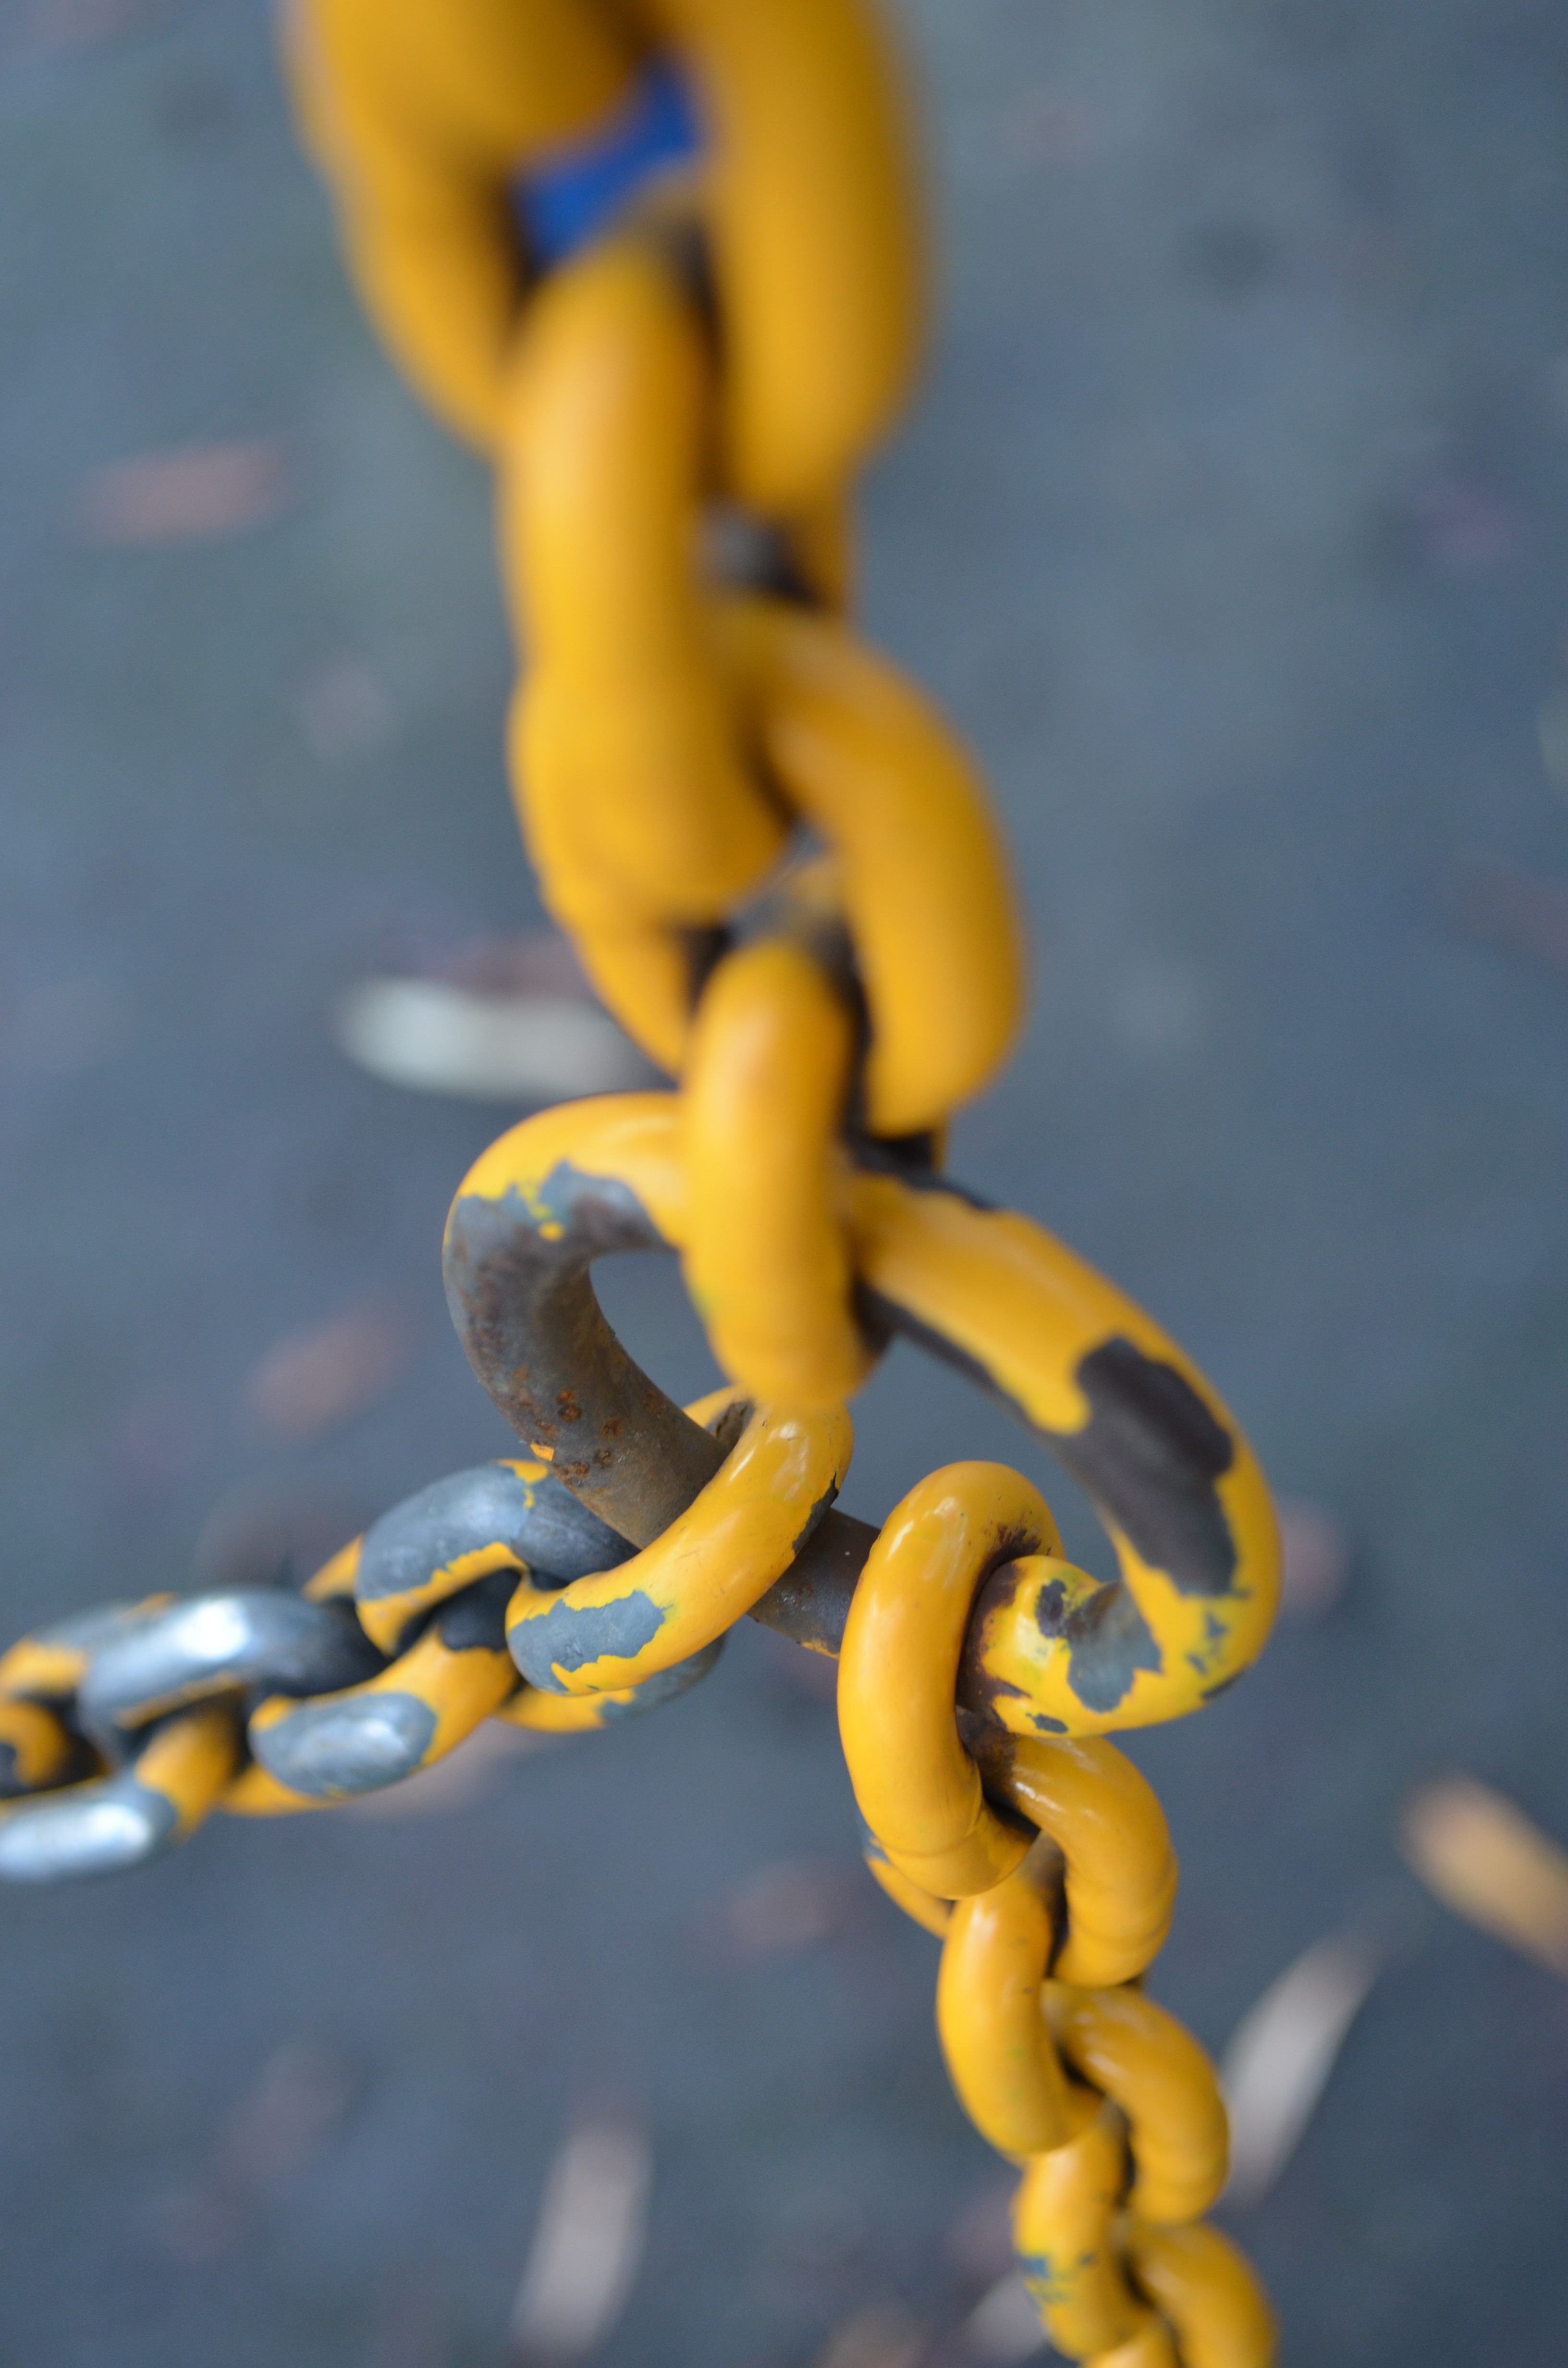
flower, symmetrical, rustic, blue, yellow, fish, close up, chains, rusty, iron, locks, pulling, links, shapes, connected, metallic, macro photography, supporting, flexible, loads